Douglas Brinkley

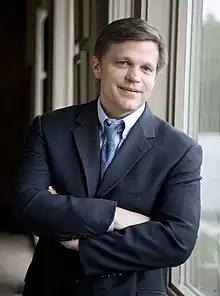
Brinkley in 2007

During the early 1990s, Brinkley taught American Arts and Politics for Hofstra aboard the Majic Bus, a roving transcontinental classroom, from which emerged the book "The Majic Bus: An American Odyssey" (1993). In 1993, he left Hofstra to teach at the University of New Orleans, where he taught the class again using two natural-gas fueled buses. According to the Associated Press, "...if you can't tour the United States yourself, the next best thing is to go along with Douglas Brinkley aboard "The Majic Bus"."